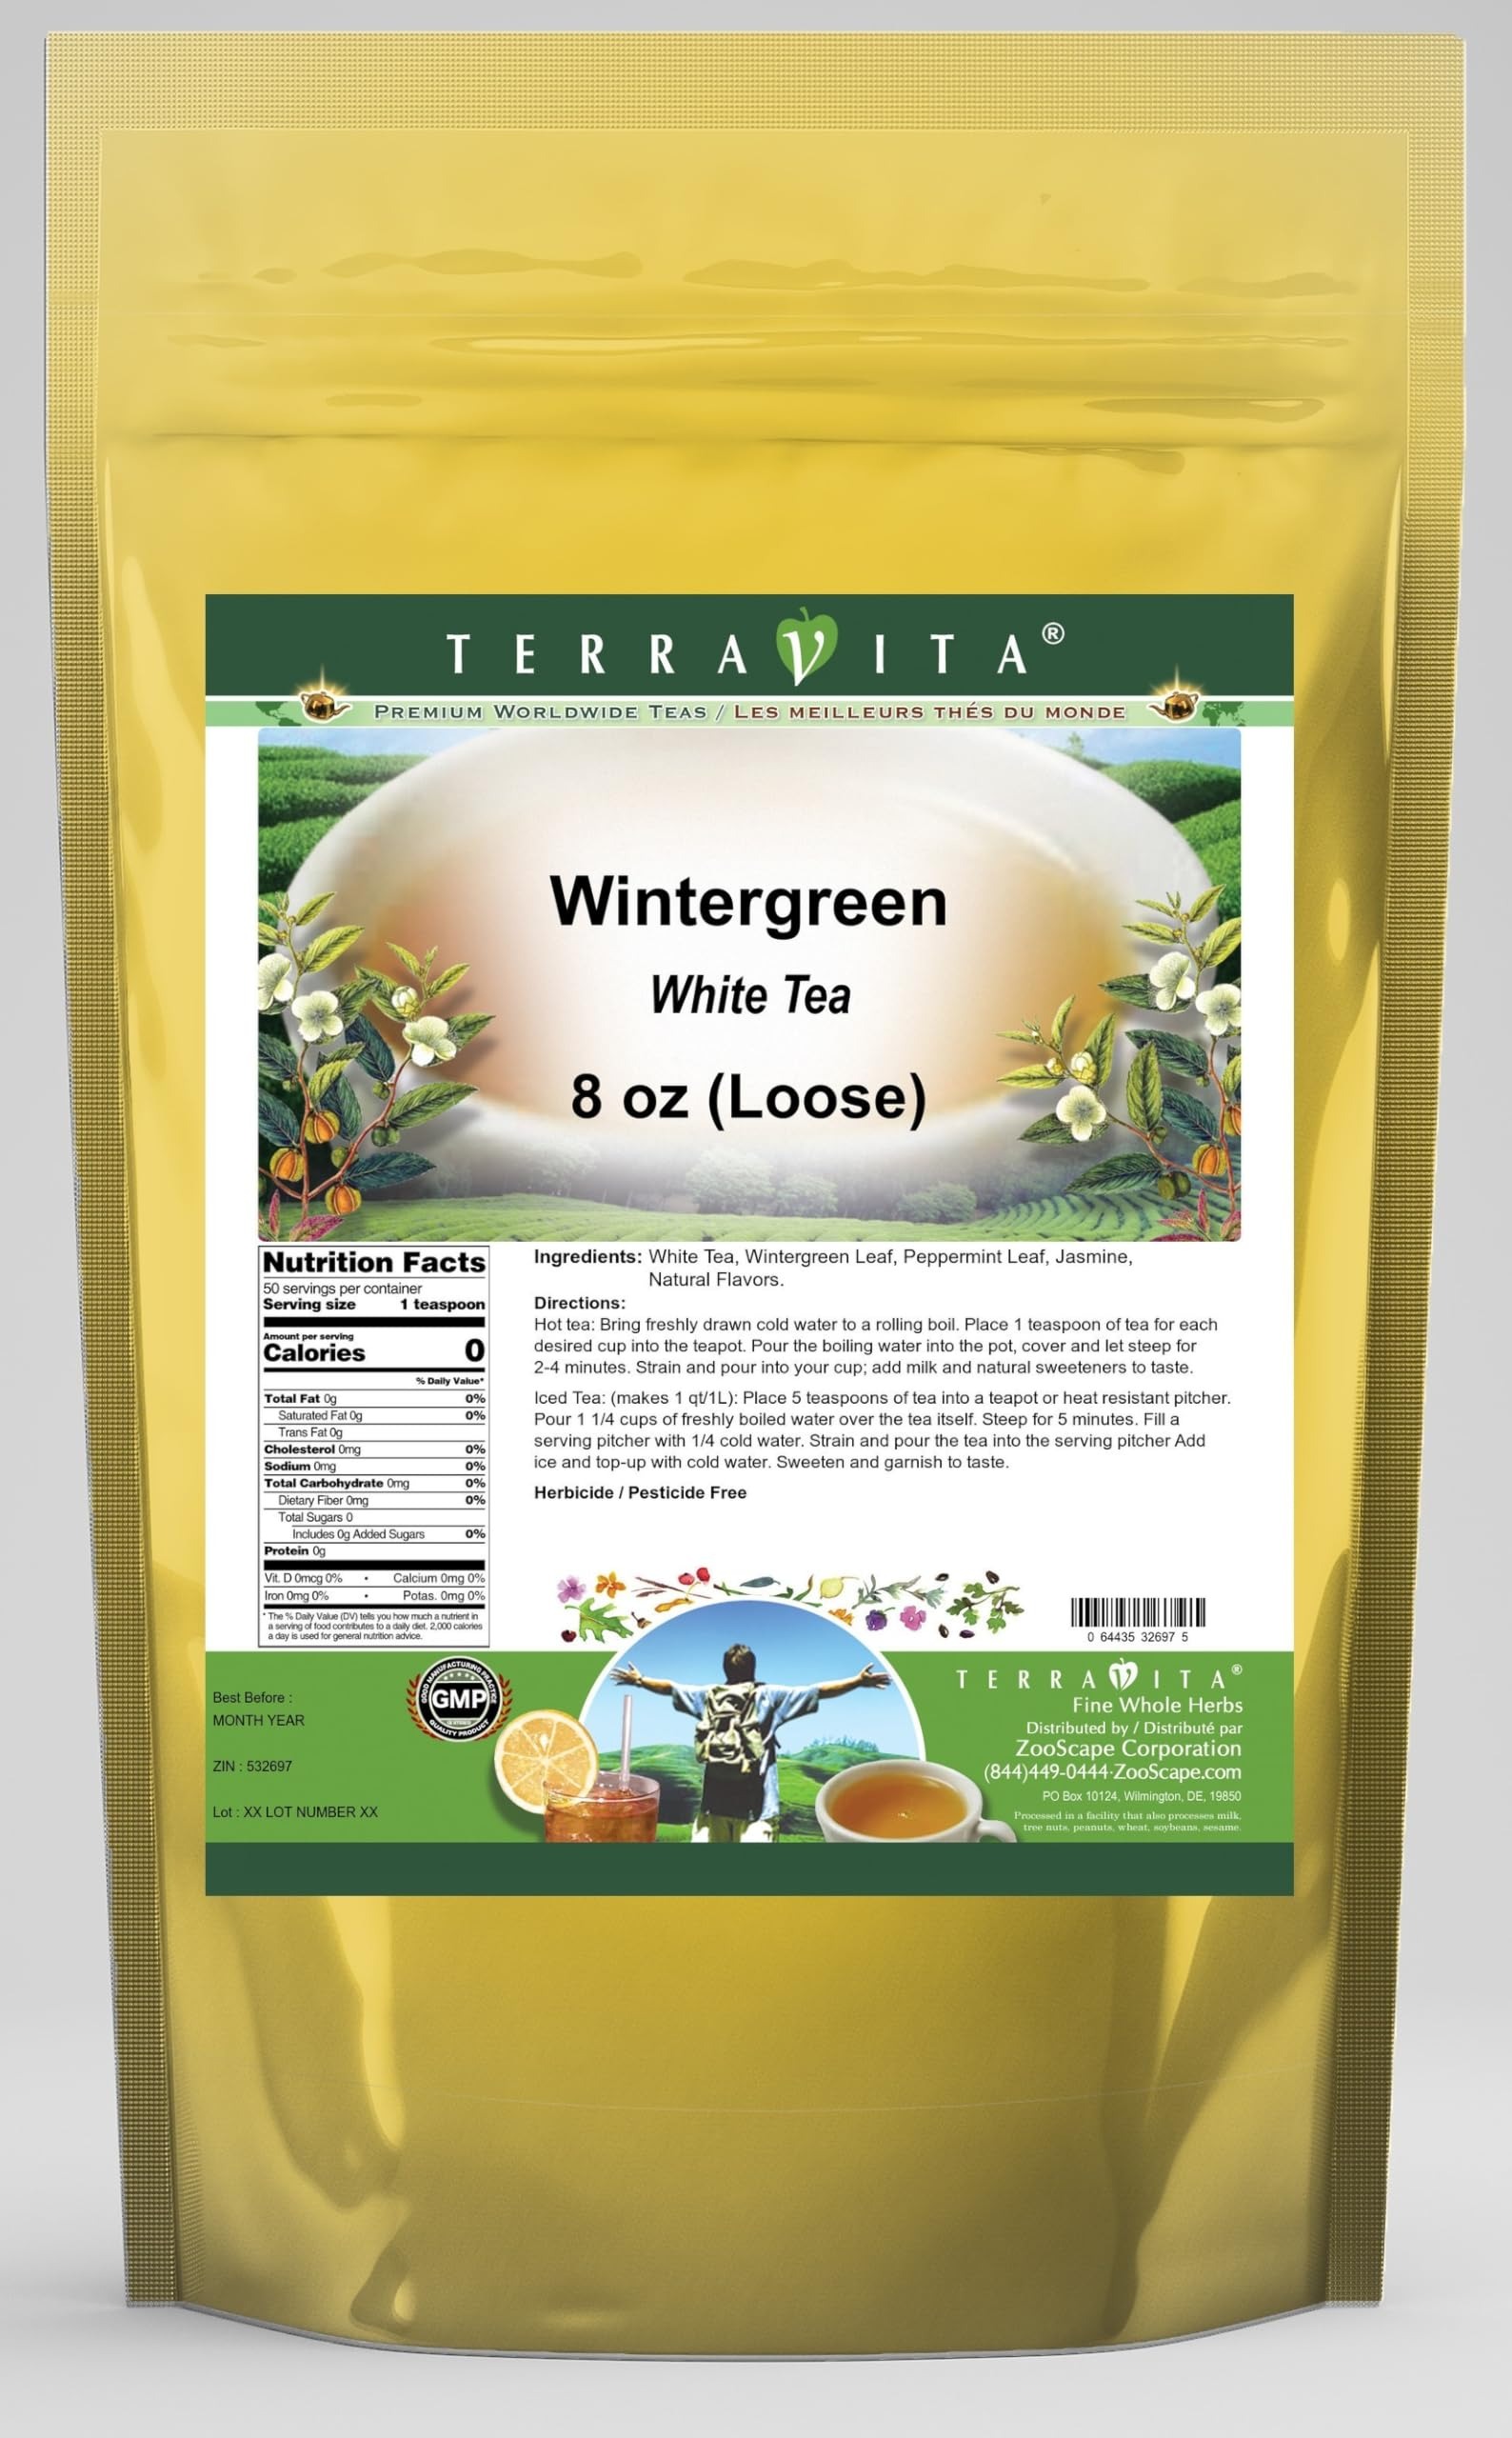
Item Name: Wintergreen White Tea (Loose) (8 oz, ZIN: 532697) - 3 Pack
Bullet Point 1: Our Wintergreen White Tea is a mouth-watering flavored White tea with Wintergreen Leaf, Peppermint Leaf and Jasmine that you can enjoy all year round! The aroma and Wintergreen flavor is a delight! - Ingredients: White tea, Wintergreen Leaf, Peppermint Leaf, Jasmine and Natural Wintergreen Flavor.
Bullet Point 2: No fillers.
Bullet Point 3: Manufacturer: TerraVita
Bullet Point 4: Size: 8 oz
Bullet Point 5: Loose Leaf White Tea - Packed in a convenient upright pouch!
Product Description: Our Wintergreen White Tea is a mouth-watering flavored White tea with Wintergreen Leaf, Peppermint Leaf and Jasmine that you can enjoy all year round! The aroma and Wintergreen flavor is a delight! - Ingredients: White tea, Wintergreen Leaf, Peppermint Leaf, Jasmine and Natural Wintergreen Flavor. - Hot tea brewing method: Bring freshly drawn cold water to a rolling boil. Place 1 teaspoon of tea for each desired cup into the teapot. Pour the boiling water into the pot, cover and let steep for 2-4 minutes. Strain and pour into your cup; add milk and natural sweeteners to taste. - Iced tea brewing method: (to make 1 liter/quart): Place 5 teaspoons of tea into a teapot or heat resistant pitcher. Pour 1 1/4 cups of freshly boiled water over the tea itself. Steep for 5 minutes. Fill a serving pitcher with 1/4 cold water. Strain and pour the tea into the serving pitcher Add ice and top-up with cold water. Sweeten and garnish to taste. - TerraVita is an exclusive line of premium-quality, natural source products that use only the finest, purest and most potent ingredients found around the world. TerraVita is hallmarked by the highest possible standards of purity, potency, stability and freshness. All of our products are prepared with the highest elements of quality control, from raw materials through the entire manufacturing process, up to and including the moment that the bottles or bags are sealed for freshness and shipped out to you. Our highest possible standards are certified by independent laboratories and backed by our personal guarantee. - TerraVita exists to meet and ensure your family's health and wellness without the harmful effects of chemicals and health products. We strive to make all of our products affordable and reliable and are constantly searching the market
Value: 24.0
Unit: Ounce

Price: 141.62